1431 conclave

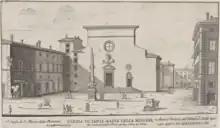
Santa Maria sopra Minerva, site of the 1431 conclave. (1665 drawing; the obelisk at centre was added in the 17th century)

The Mass of the Holy Spirit was sung on Thursday March 1, 1431 by Cardinal Giordano Orsini, the Bishop of Albano, "prior Cardinalium". On March 2 all cardinals present in Rome entered the conclave in Santa Maria sopra Minerva. On 2 March, the electors prepared and subscribed the conclave capitulation. The terms of the Capitulation, which contained at least eight clauses, included: